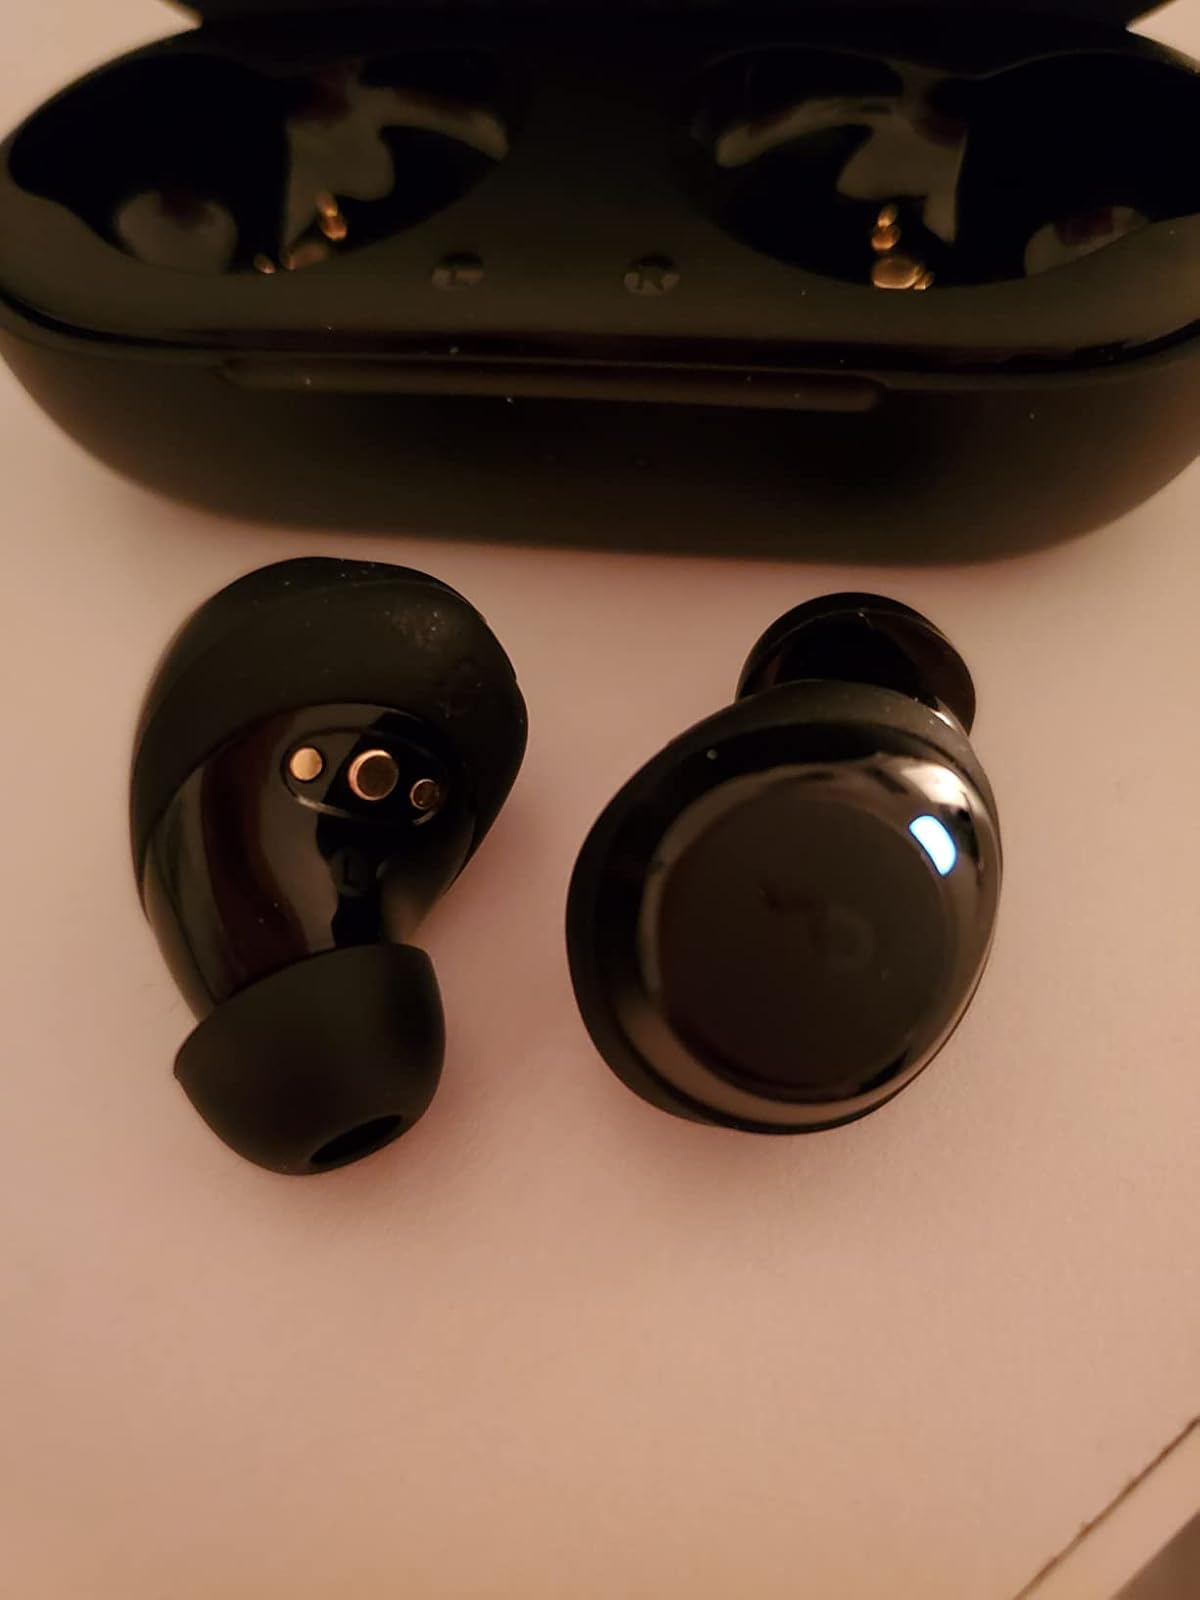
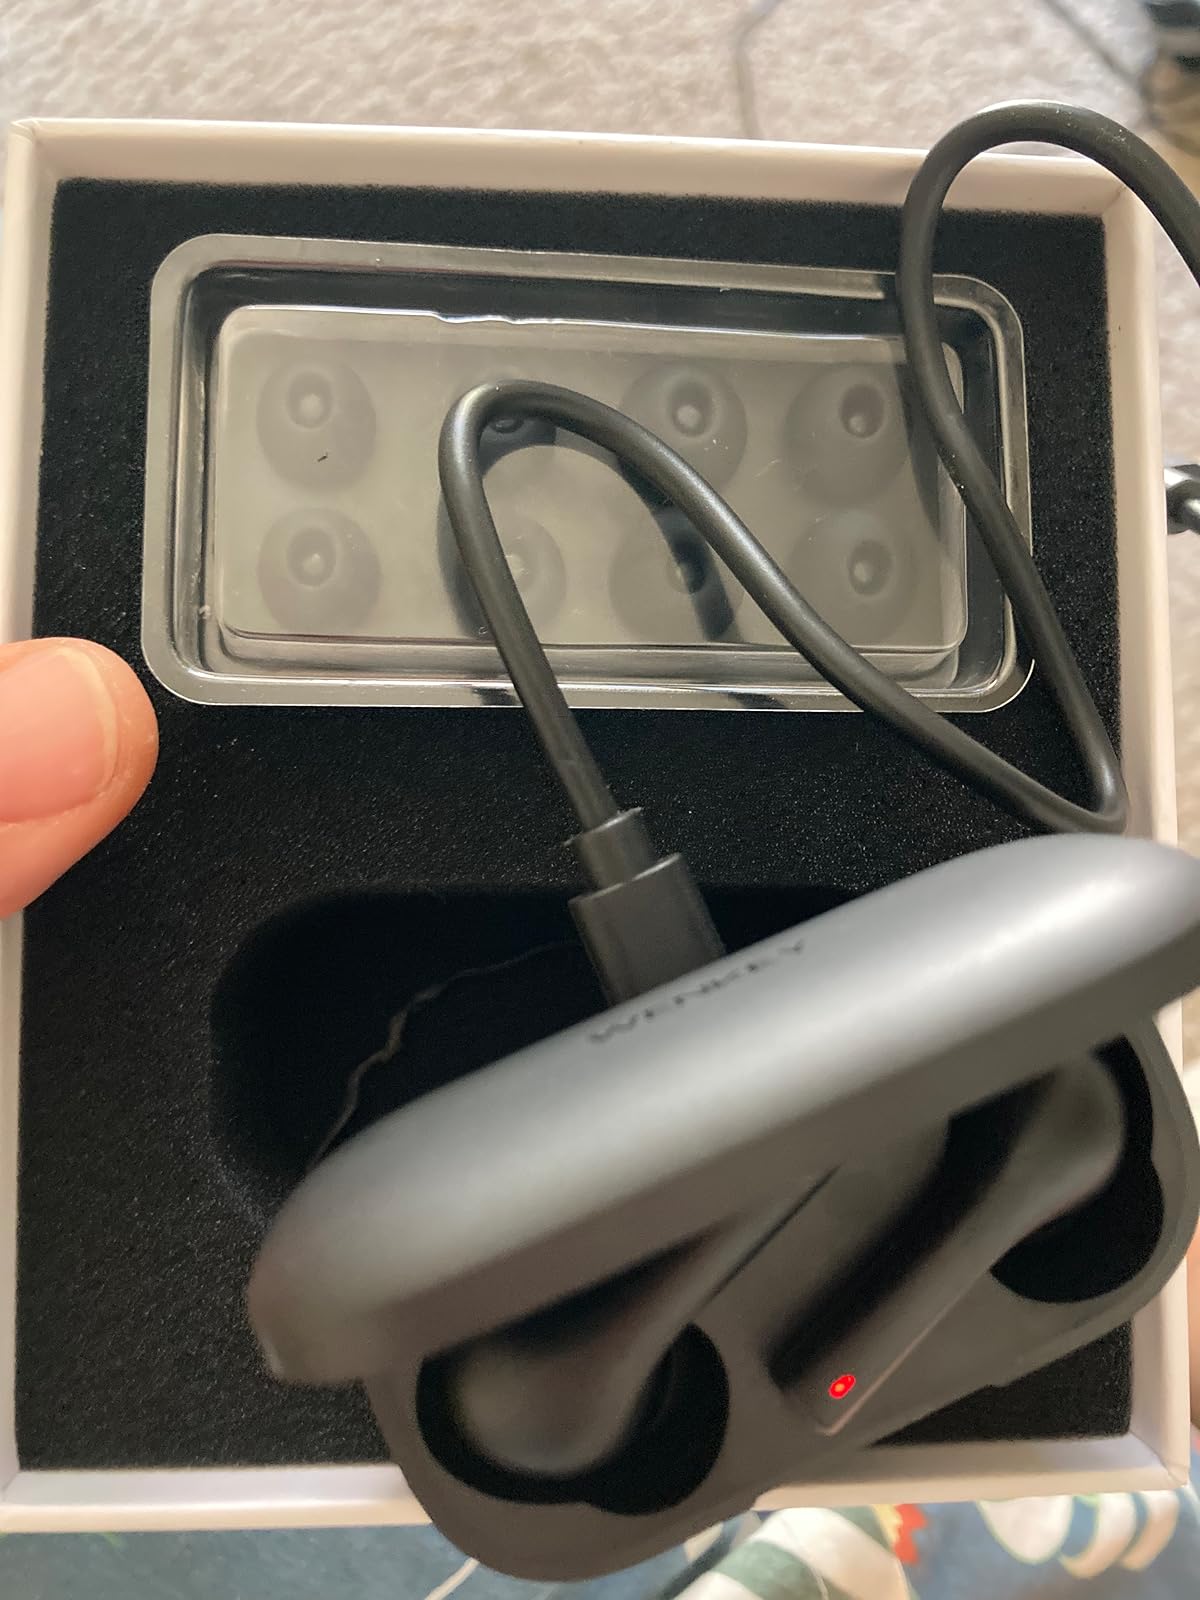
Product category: earbuds
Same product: no